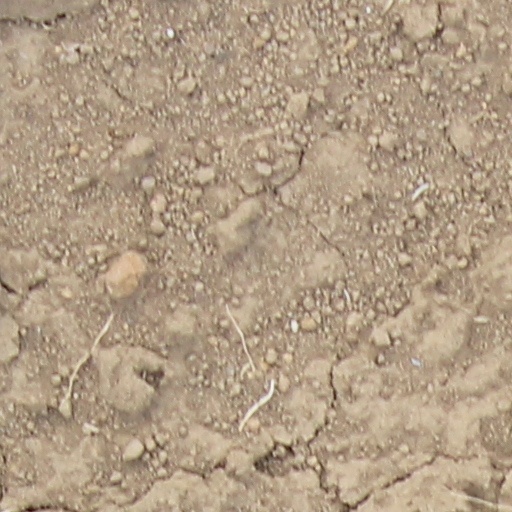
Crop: wheat